Universities Superannuation Scheme

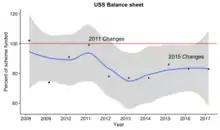
USS pension scheme fund percent funding 2008-2017.

The USS Joint Negotiating Committee therefore made the following proposals, to be introduced after 1 April 2019: